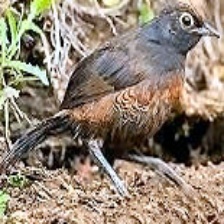
Species: BLACK THROATED HUET
Scientific name: PTEROPTOCHOS TARNII